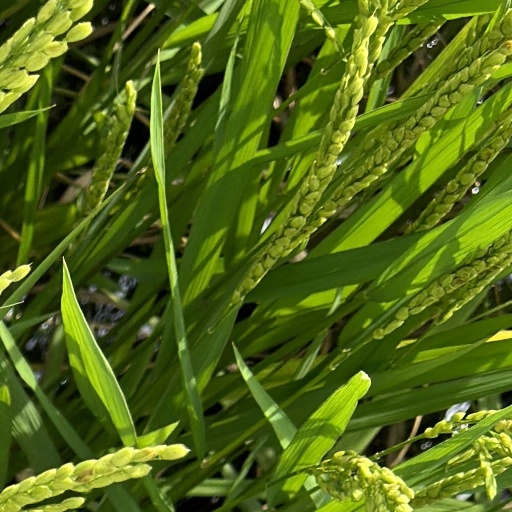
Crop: rice